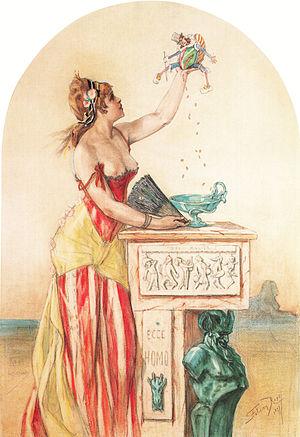
Félicien Rops est un peintre, dessinateur, illustrateur et graveur belge, né à Namur le 7 juillet 1833 et mort à Essonnes le 23 août 1898.
Un pantin est une figurine de carton ou de bois, dont on fait mouvoir les membres au moyen d'un fil.
L'affaire Vandersmissen est une affaire médiatico-judiciaire belge qui défraya la chronique en 1886. La nuit du 8 au 9 avril 1886, l'avocat et député Gustave Vandersmissen assassine son ex-épouse volage, la soprano Alice Renaud.